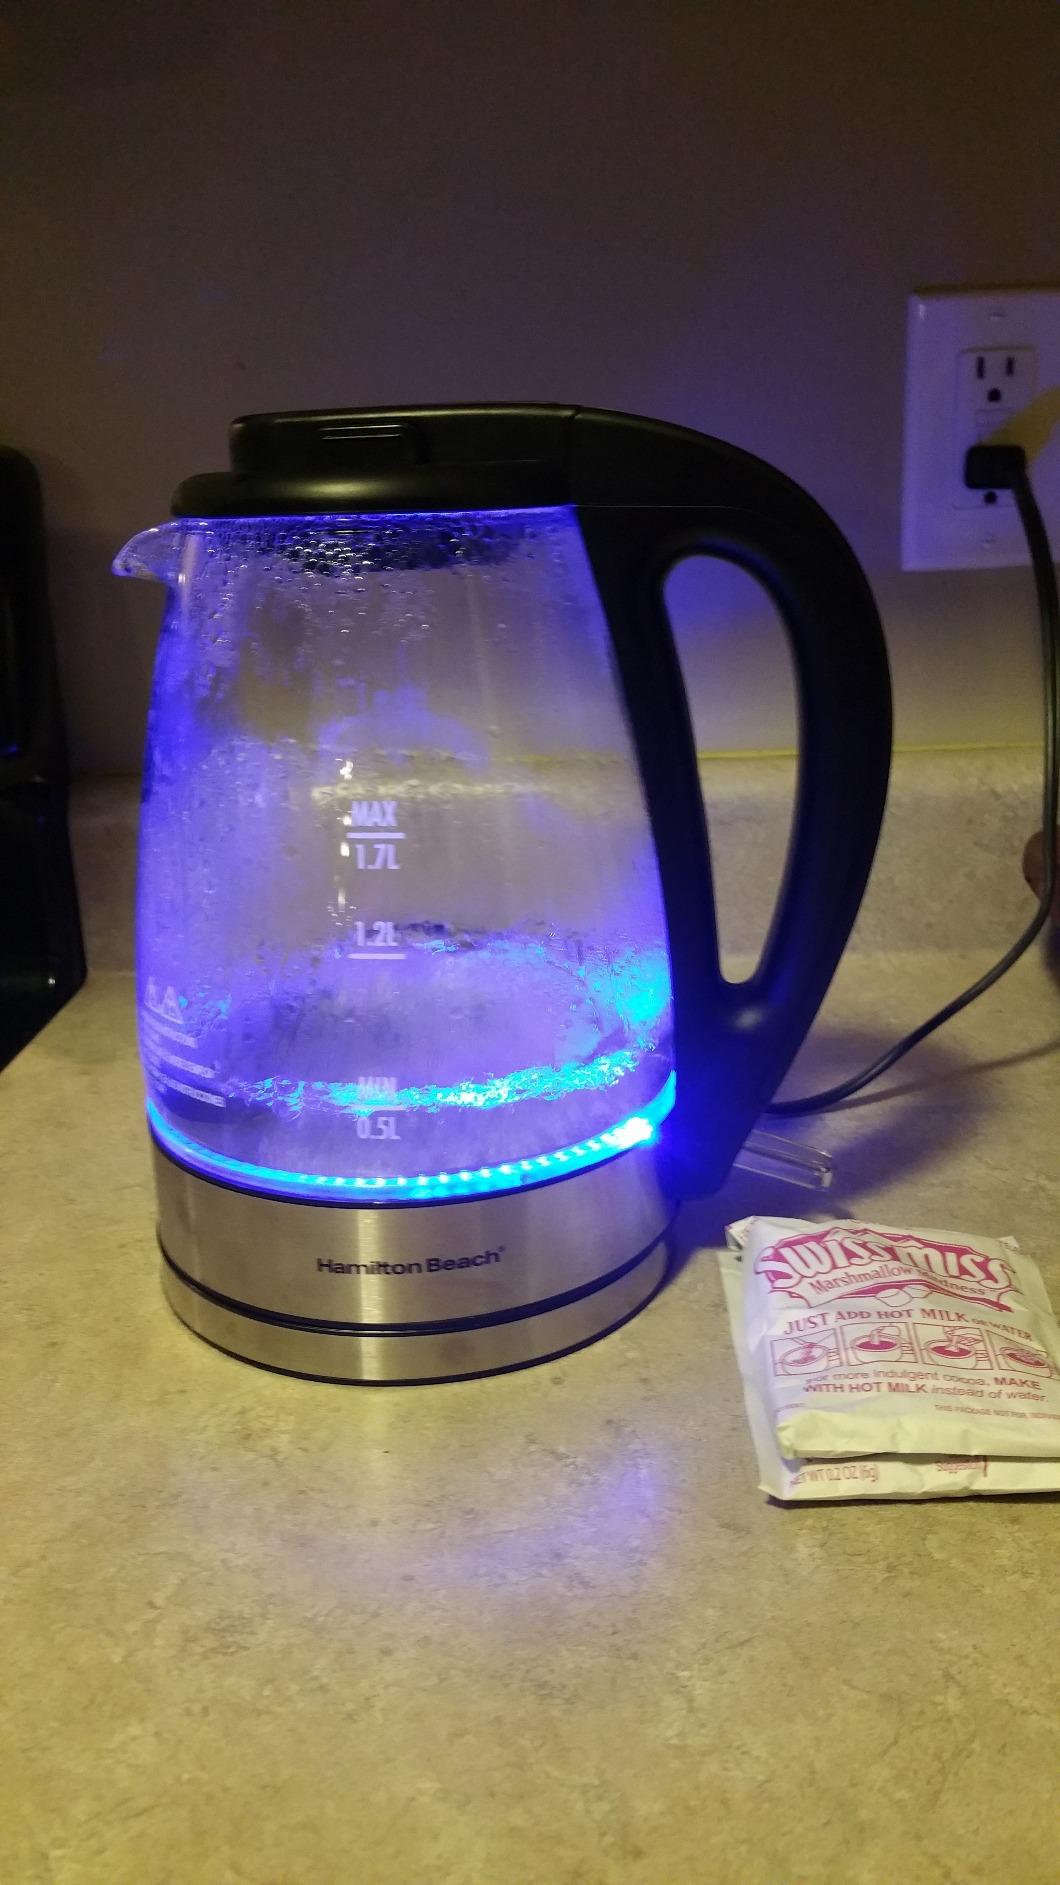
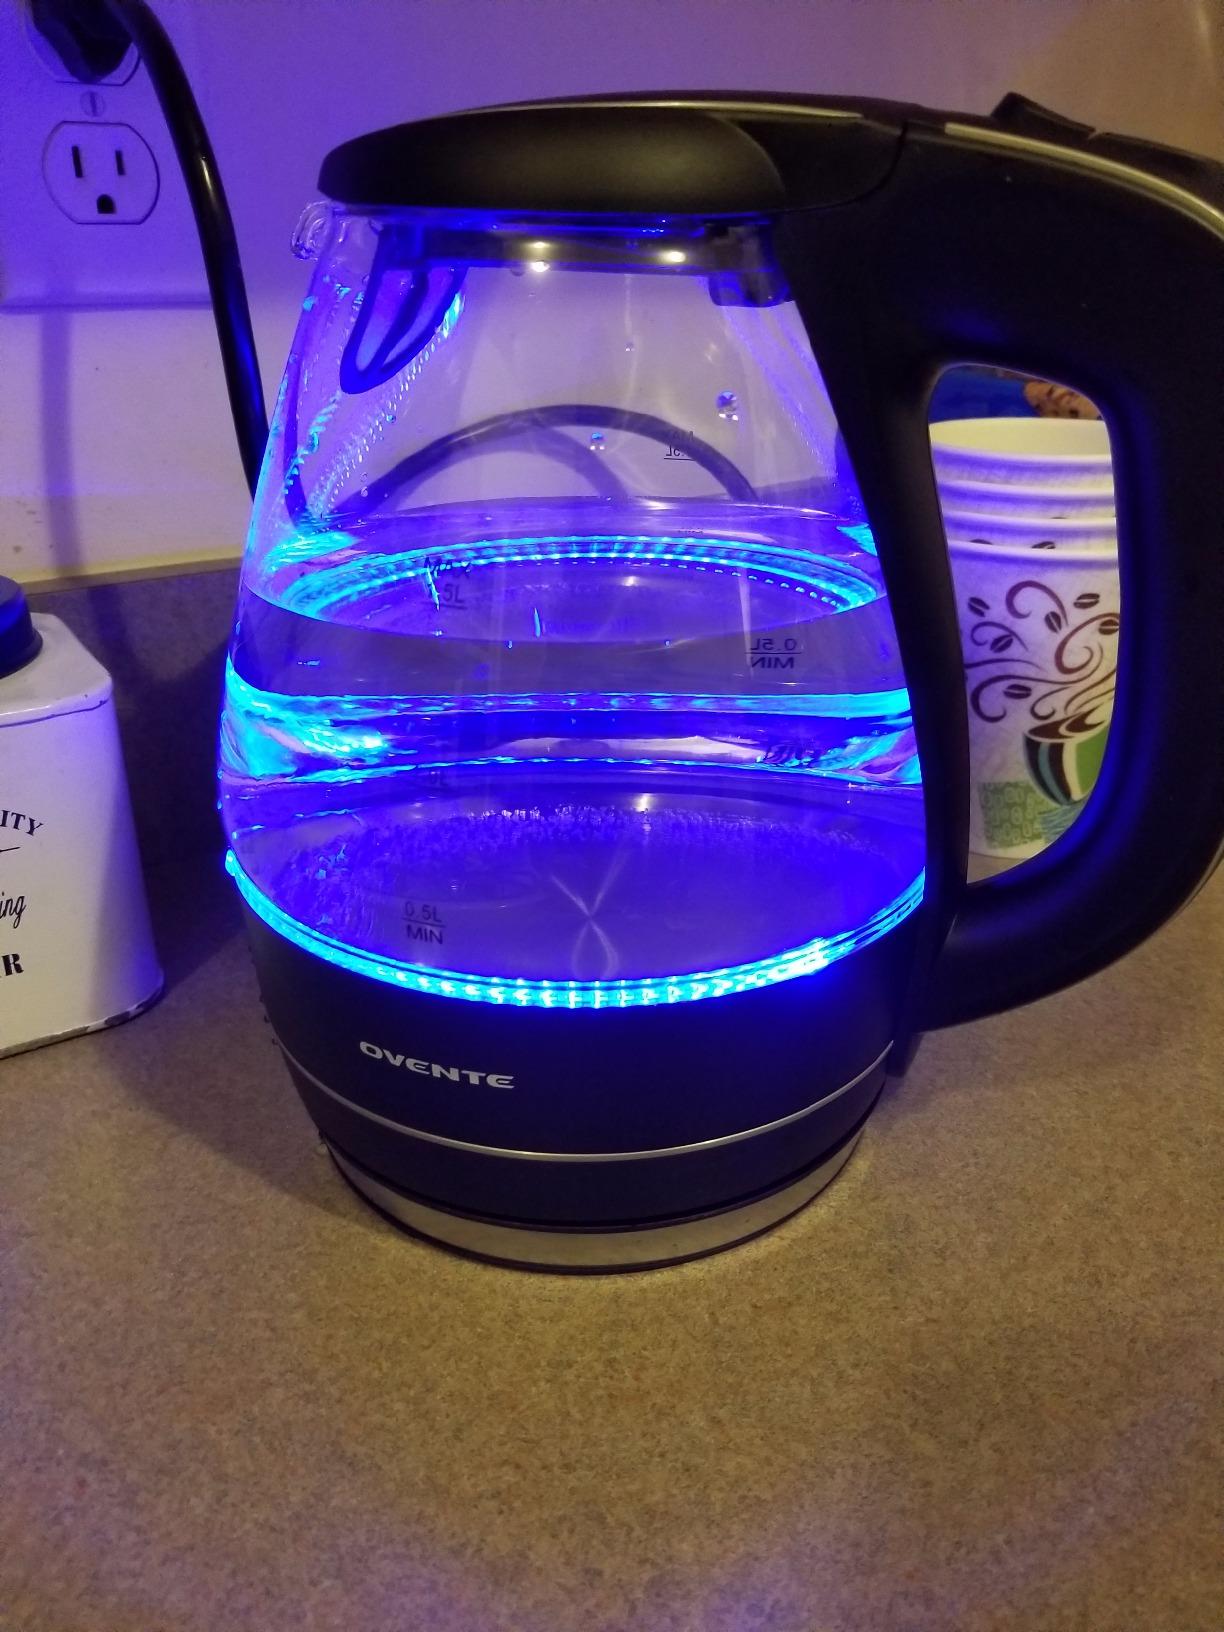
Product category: items_kettle
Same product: no